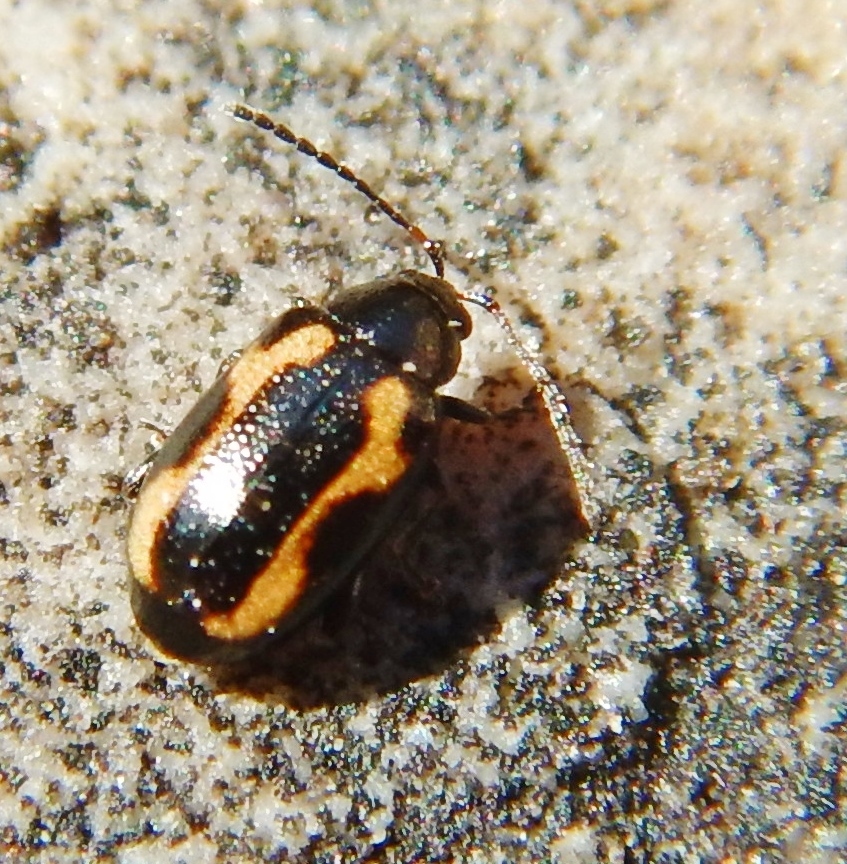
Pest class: striped_flea_beetle